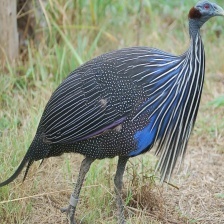
Species: GUINEAFOWL
Scientific name: NUMIDIDAE